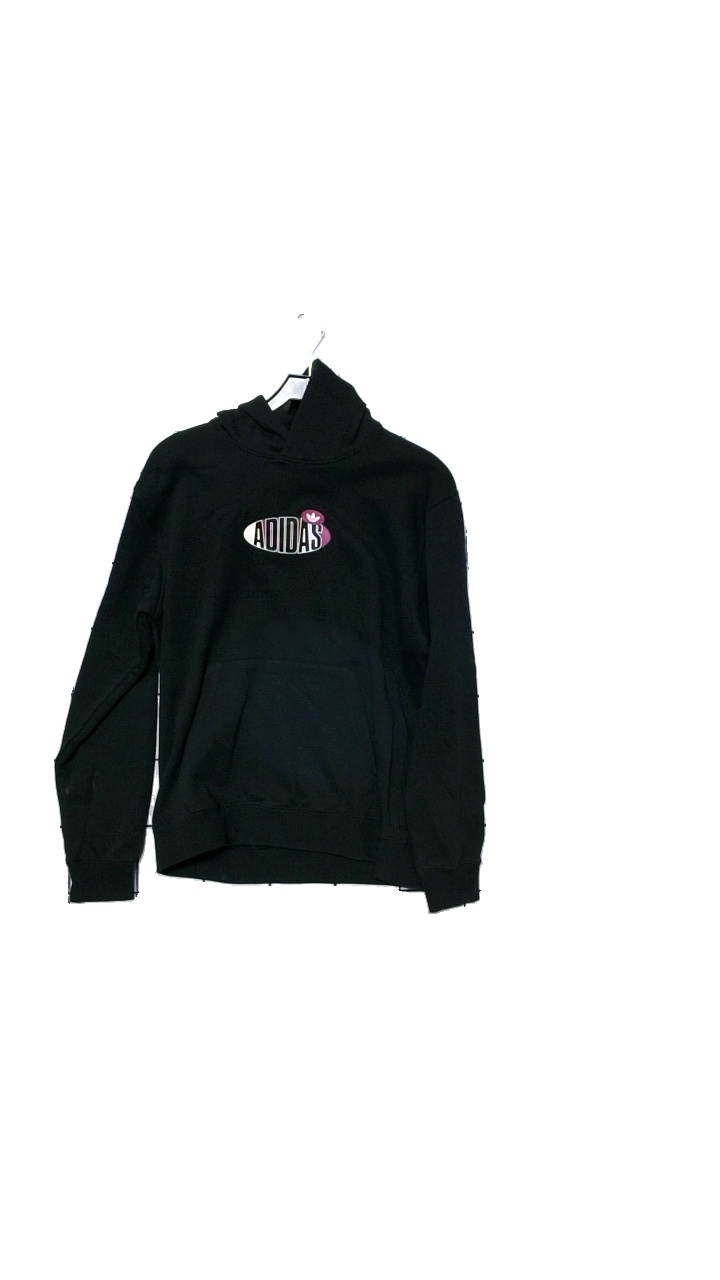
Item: Hoodie (Men)
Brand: Adidas
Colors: Black
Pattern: Logo print
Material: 100% cotton
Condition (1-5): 5
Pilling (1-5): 5
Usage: Reuse
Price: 150-250